Kilwinning East railway station

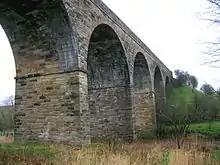

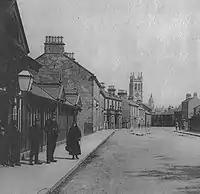

The station opened on 3 September 1888 and was simply known as Kilwinning. It closed between 1 January 1917 and 1 February 1919 due to wartime economy, and upon the grouping of the L&AR into the London, Midland and Scottish Railway in 1923, the station was renamed Kilwinning East on 2 June 1924. The station closed permanently to regular passenger traffic on 4 July 1932.